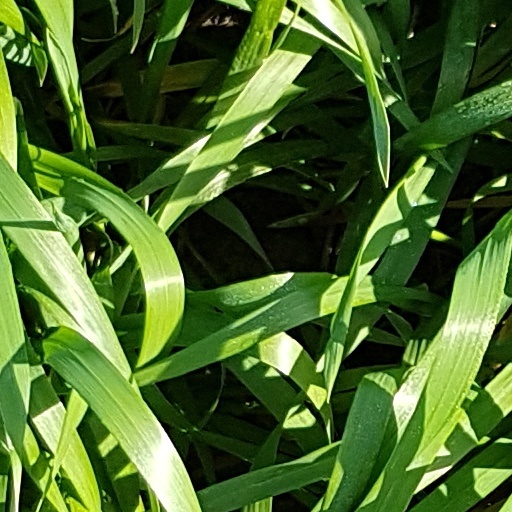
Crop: wheat